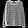
Label: Pullover